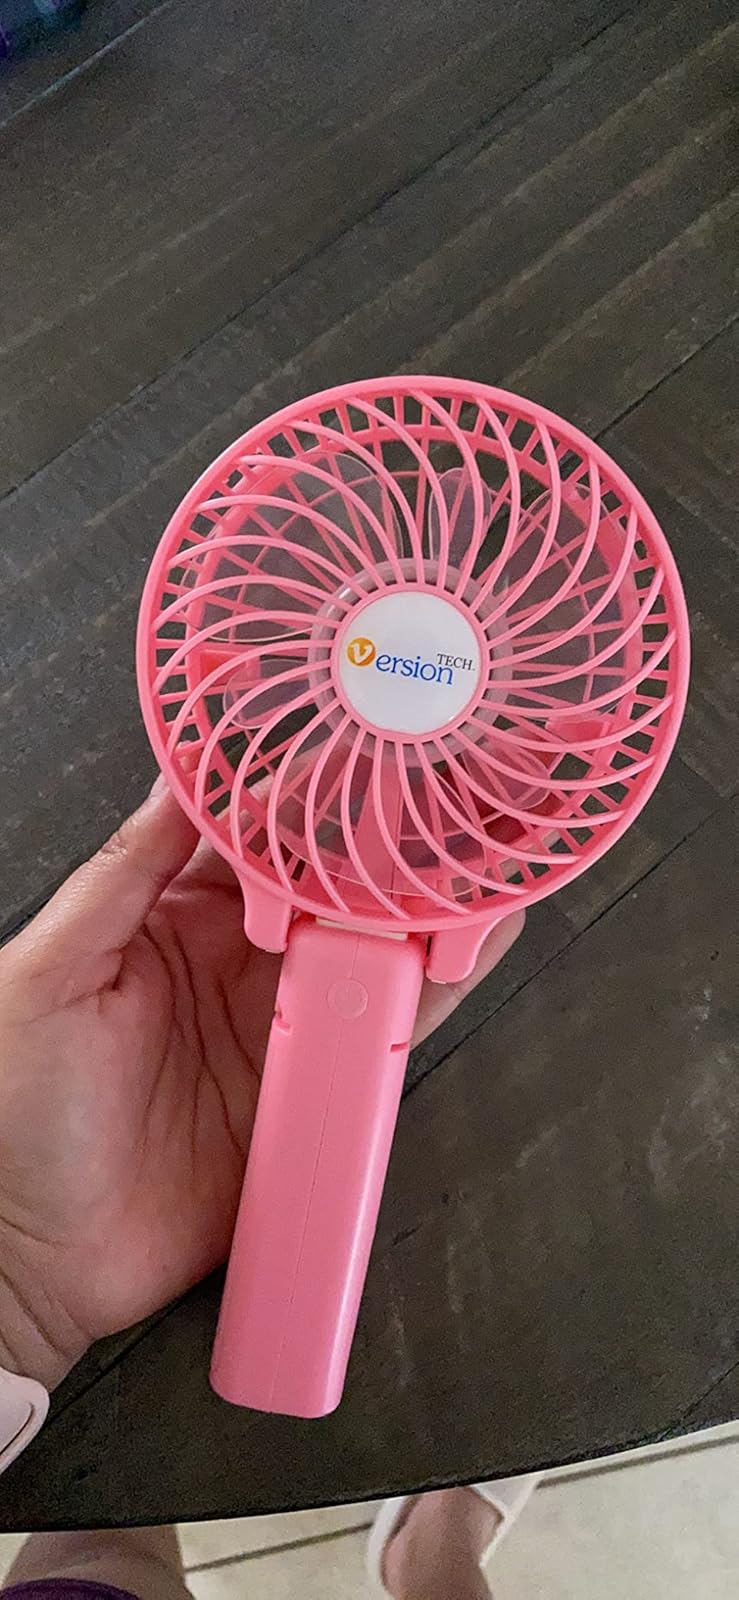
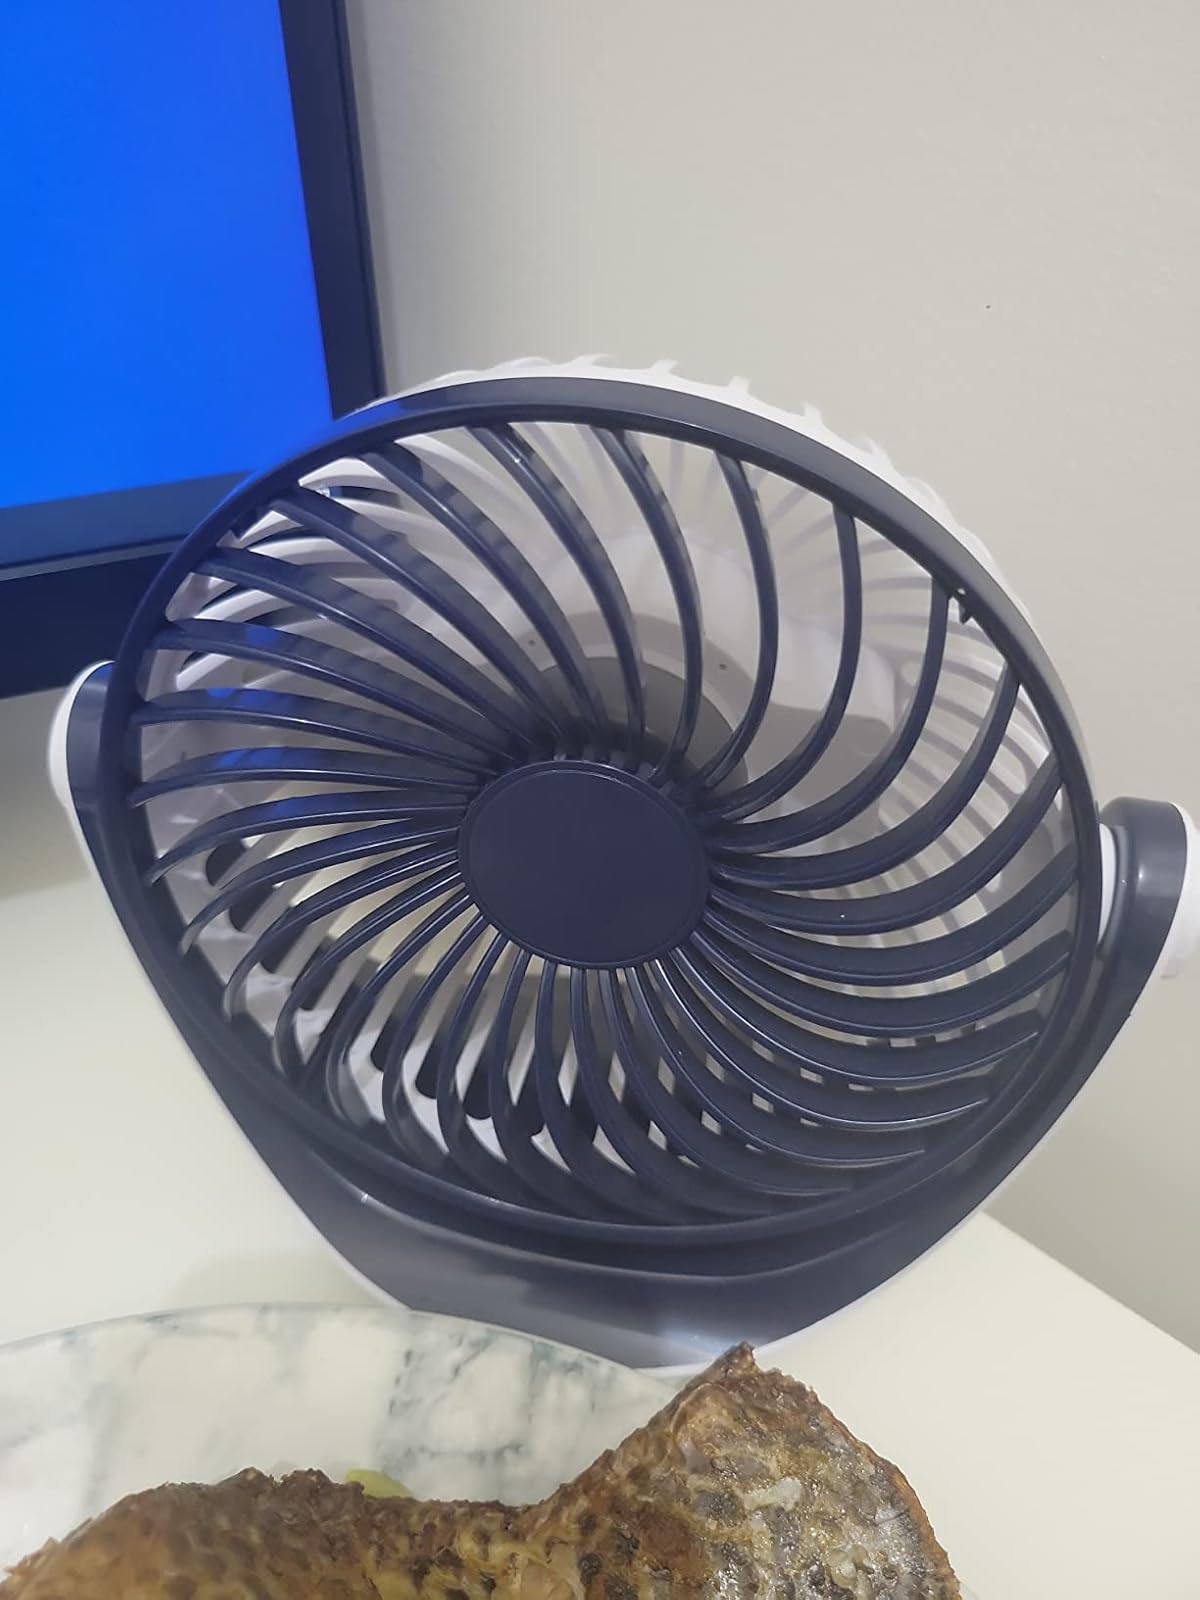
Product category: fan
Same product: no